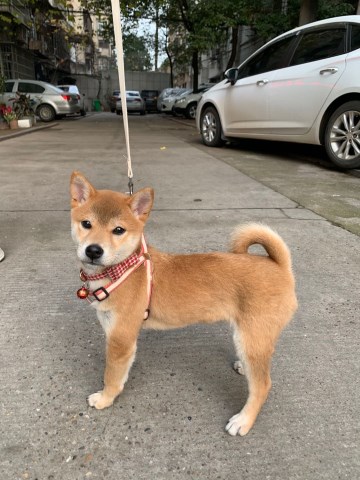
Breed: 1043-n000001-Shiba_Dog